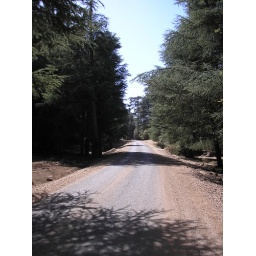
random road in the cedar forest